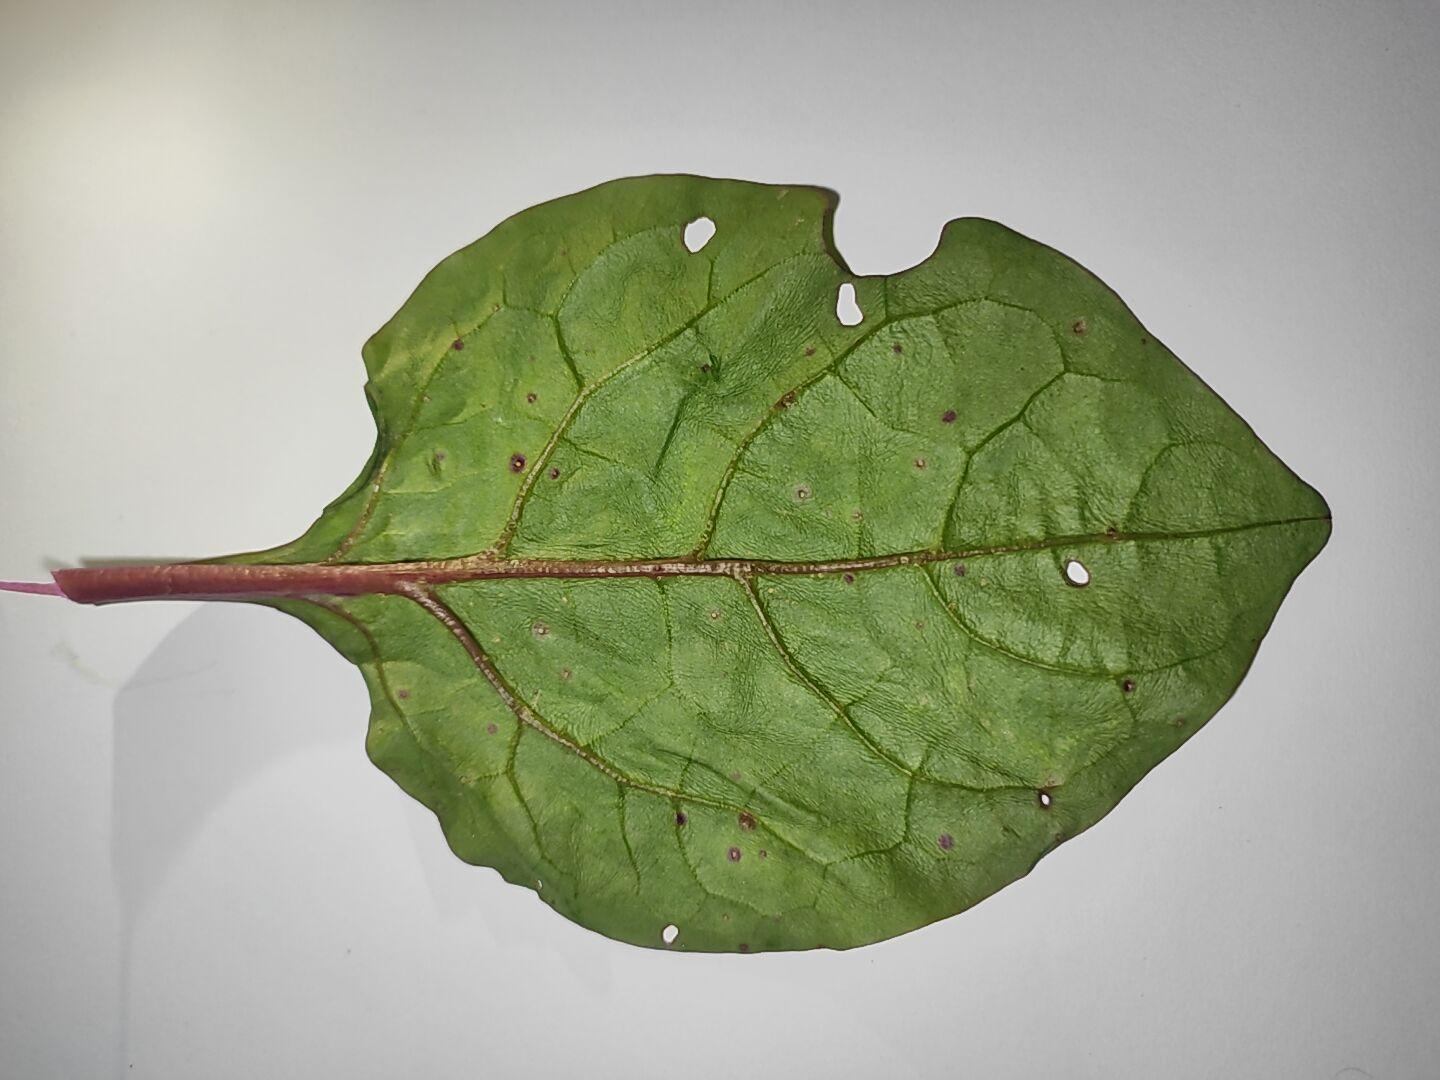
Label: anthracnose_leaf_spot